Dr. Moses Mason House

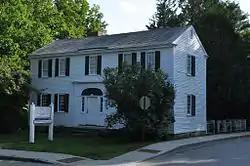

The Dr. Moses Mason House is a historic house museum at the northeast corner of Broad Street and Mason Street in Bethel, Maine. Built c. 1813–15, it is notable as the home of one of Bethel's early doctors and first postmaster, Moses Mason (1789-1866), and for the murals drawn on some of its walls by the itinerant artist (among other professions he engaged) Rufus Porter. The building was listed on the National Register of Historic Places in 1972; it is now owned by the Museums of the Bethel Historical Society, and is open year-round for tours (by appointment only in the colder months).